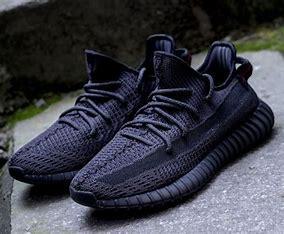
Brand: Adidas
Model: Yeezy